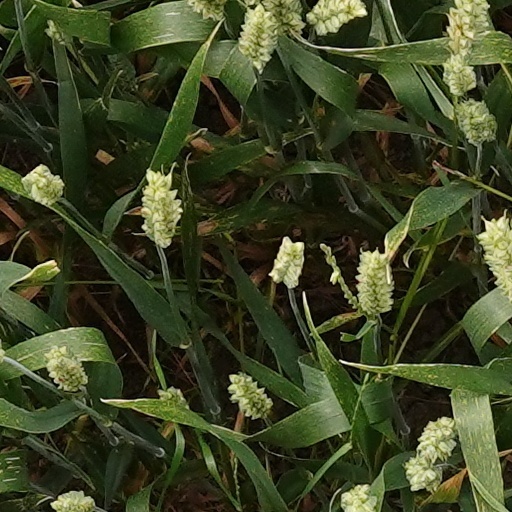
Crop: wheat